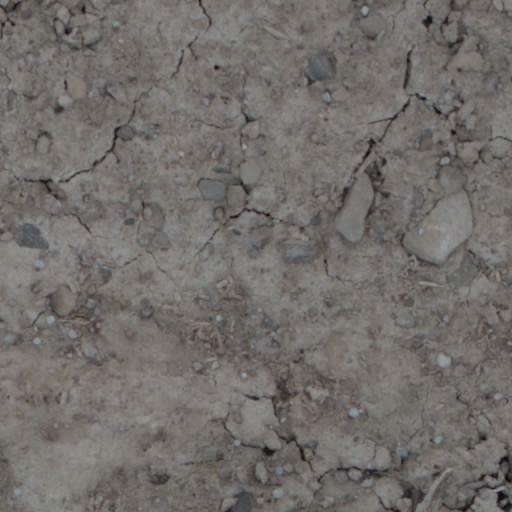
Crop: wheat